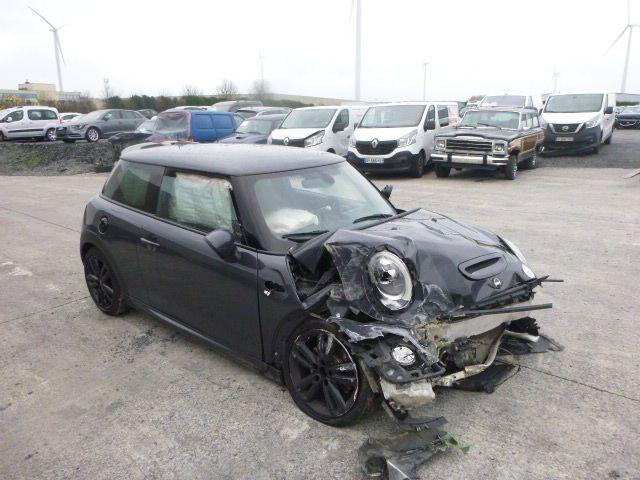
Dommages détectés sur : plaque d'immatriculation avant, pare-choc avant, feu avant droit, feu avant gauche, capot, aile avant droite, aile avant gauche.
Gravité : majeur